Clara Driscoll (glass designer)

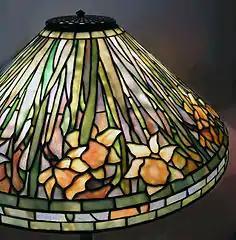
A Tiffany Studios Daffodil leaded glass table lamp (shade shown), designed by Clara Driscoll.

While doing research for a book on Tiffany at the Queens Historical Society, Gray found the historically valuable letters written by Driscoll to her mother and sisters during the time she was employed at Tiffany. "The New York Times" quoted Gray as saying: "They brought out two books and several boxes, all letters, and I think the first thing I read was about how she had designed a daffodil lamp. And I started squealing. At the top it said something like 'Noon at Tiffany's,' so it was during her lunch hour. What do you do with something like that?" Martin Eidelberg had independently seen the correspondence when he was approached by a descendant of Clara Driscoll after a lecture. The two historians compared notes after they crossed paths at Kent State University, where they were both tracking down more of Driscoll's correspondence. Their conclusion was beyond doubt. It was Clara Driscoll and the "Tiffany Girls" who had created many of the Tiffany lamps originally attributed to Louis Comfort Tiffany and his staff of male designers.